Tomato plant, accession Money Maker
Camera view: horizontal (90 deg, fisheye); turntable rotation: 330 degrees
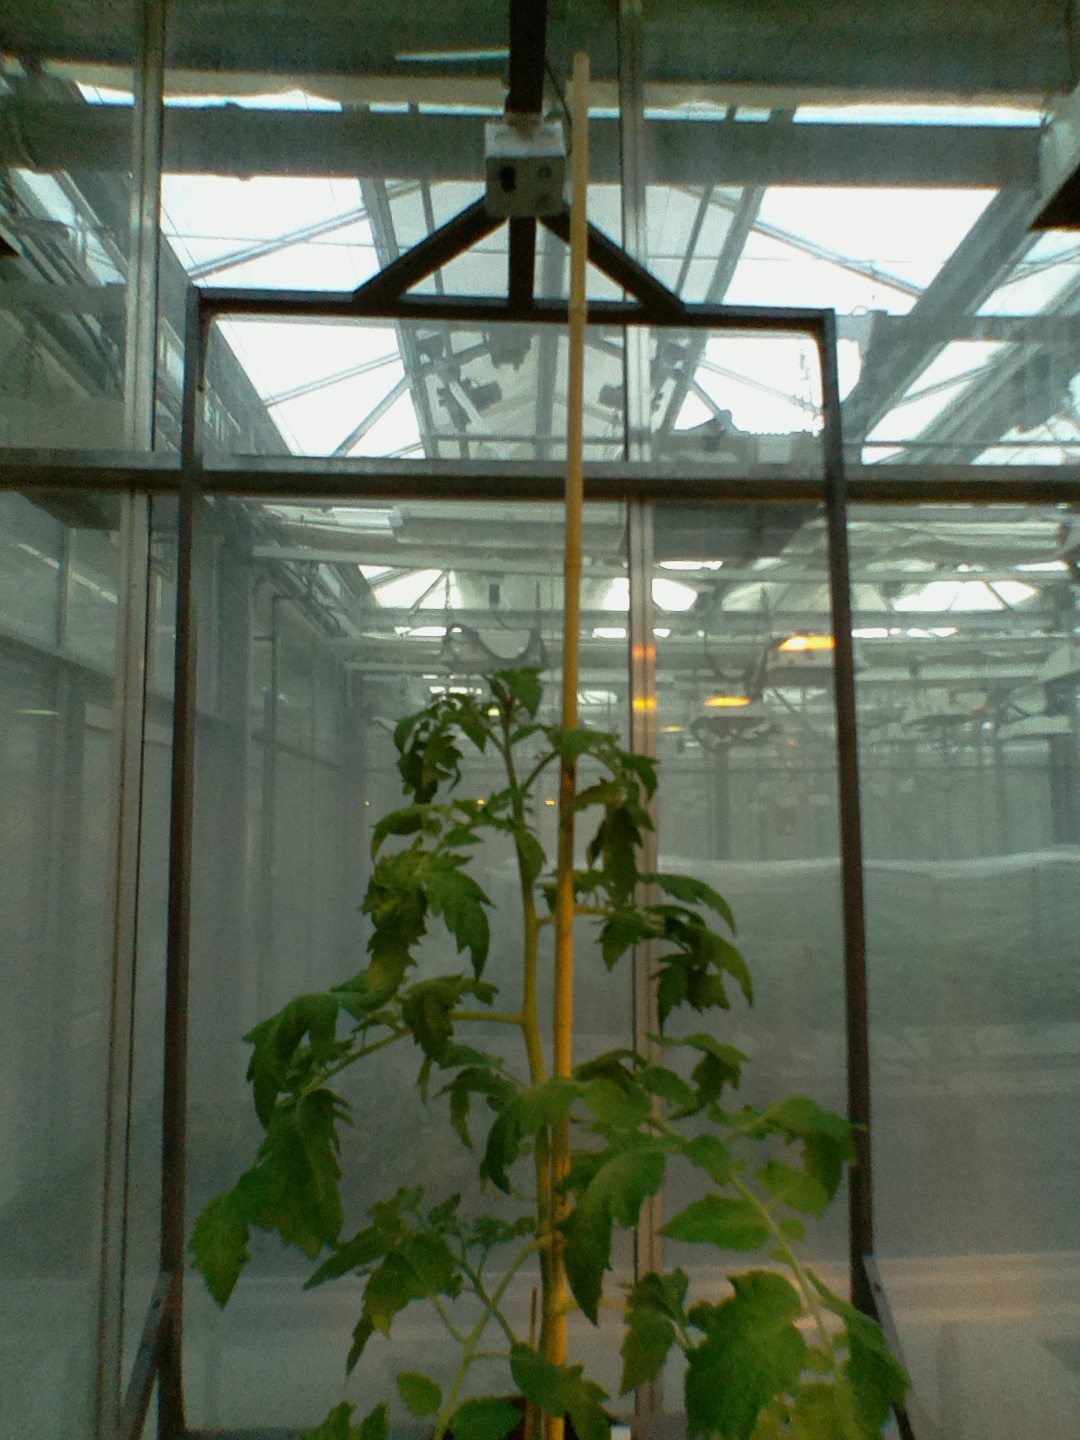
BBCH growth stage 60: First flowers open